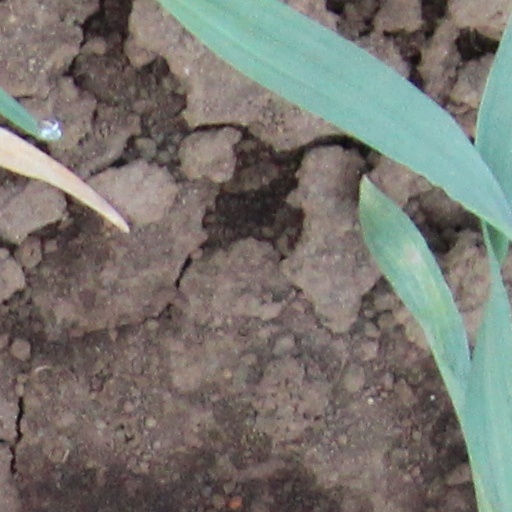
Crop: wheat